Dustin Hoffman

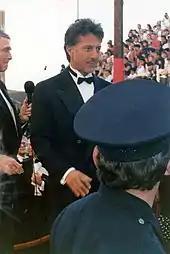
Hoffman at the 61st Academy Awards, 1989

Hoffman next starred in "Marathon Man" (1976), a film based on William Goldman's novel of the same name, opposite Laurence Olivier and Roy Scheider. Its director, John Schlesinger also directed Hoffman in "Midnight Cowboy" in 1969. Described as "Schlesinger's thriller", by author Gene D. Phillips, Hoffman plays the hero, Babe Levy, a part-time long-distance runner and graduate student, who suddenly finds himself being pursued by a fugitive Nazi. To put himself in the mindset of someone under severe emotional distress, Hoffman did not sleep for days at a time and let his body become disheveled and unhealthy. Olivier was alarmed when Hoffman turned up on set for the dental torture scene. Hoffman explained what he had done, and Olivier replied: "Dear boy! Next time try acting. It's much easier."